Shohei Ohtani

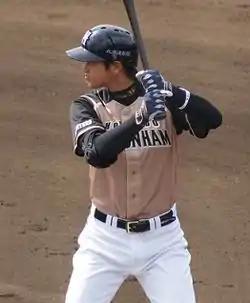
Ohtani batting in 2013 for the Fighters

Ohtani made his debut at age 18 in the Fighters' season-opening game on March 29, 2013, playing as a right fielder. He was selected for a Pacific League roster spot for the 2013 All-star game. As a pitcher, he finished the season with a 3–0 record in 11 starts. As a rookie Ohtani was used in both the outfield (leading the Fighters with 51 games in right) and as a pitcher. He was the second Nippon Pro Baseball (NPB) rookie drafted out of high school the previous year to be used as both a pitcher and position player, following Kikuo Tokunaga in 1951; Ohtani was the first to start in both roles. He was the first NPB pitcher since Takao Kajimoto in 1963 to bat 3rd, 4th, or 5th and the first rookie hurler to do so since Junzo Sekine in 1950. He was the second player, following Osamu Takechi (also 1950), to start a game as a pitcher, bat in the heart of the order (3rd through 5th), and get a hit and a run batted in (RBI) in that game. He missed time during the year with a right ankle sprain and right cheekbone fracture.